Russell Ingall

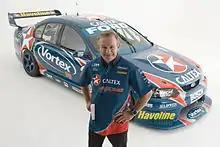
Russell Ingall with his Caltex Falcon

Following seven years with the Perkins team Ingall moved to Stone Brothers Racing at the start of 2003 in winning style taking out the support races at the Australian Grand Prix.